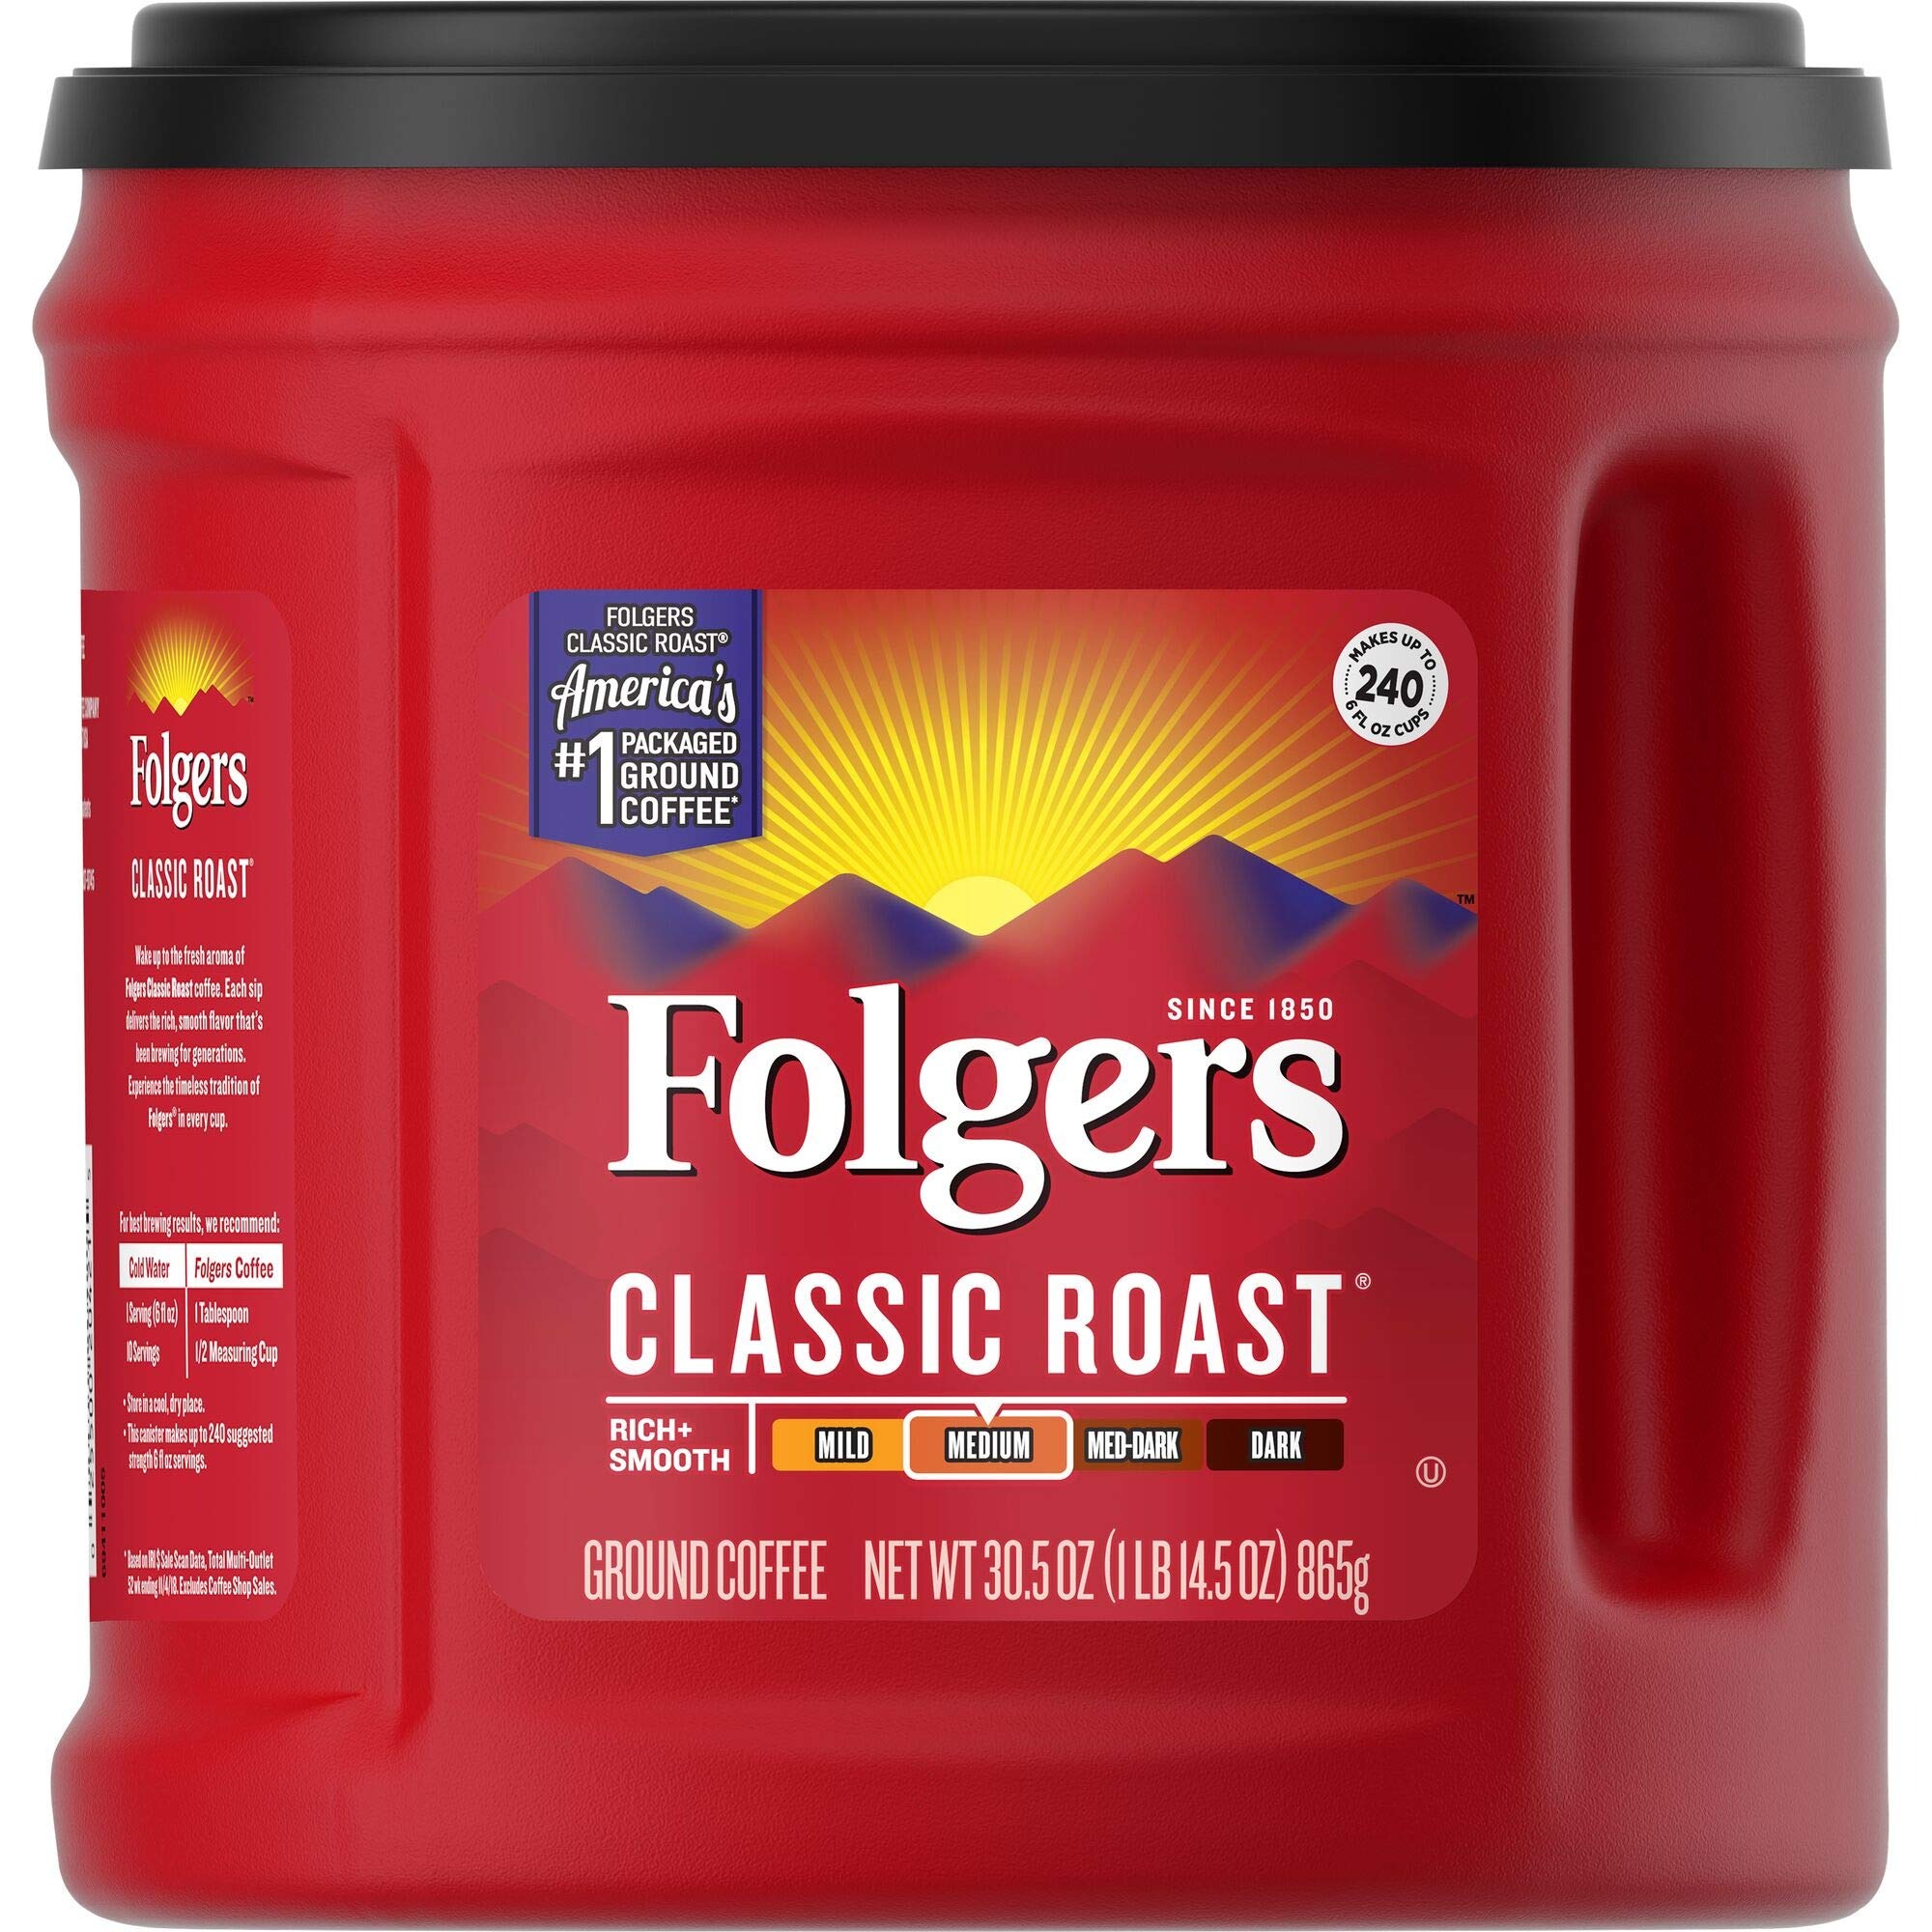
Item Name: Folgers Classic Roast Medium Roast Ground Coffee, 30.5 Ounces
Bullet Point 1: Contains 1 - 30.5 Ounce AromaSeal Canister of Folgers Classic Roast Ground Coffee
Bullet Point 2: Rich, pure medium roast coffee in a special AromaSeal canister for freshness
Bullet Point 3: The Best Part of Wakin’ Up in its most famous form
Bullet Point 4: Fresh aroma and rich, smooth flavor that have been brewing for generations
Bullet Point 5: Makes up to 240 suggested strength 6 fl oz servings per canister
Value: 30.5
Unit: ounce

Price: 14.175